International Style

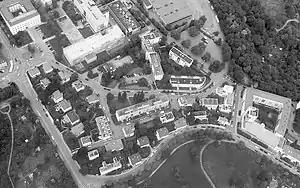
The Weissenhof Estate, Stuttgart, Germany (1927)

The "International Style", as defined by Hitchcock and Johnson, had developed in 1920s Western Europe, shaped by the activities of the Dutch De Stijl movement, Le Corbusier, and the Deutscher Werkbund and the Bauhaus. Le Corbusier had embraced Taylorist and Fordist strategies adopted from American industrial models in order to reorganize society. He contributed to a new journal called "L'Esprit Nouveau" that advocated the use of modern industrial techniques and strategies to create a higher standard of living on all socio-economic levels. In 1927, one of the first and most defining manifestations of the International Style was the Weissenhof Estate in Stuttgart, overseen by Ludwig Mies van der Rohe. It was enormously popular, with thousands of daily visitors.